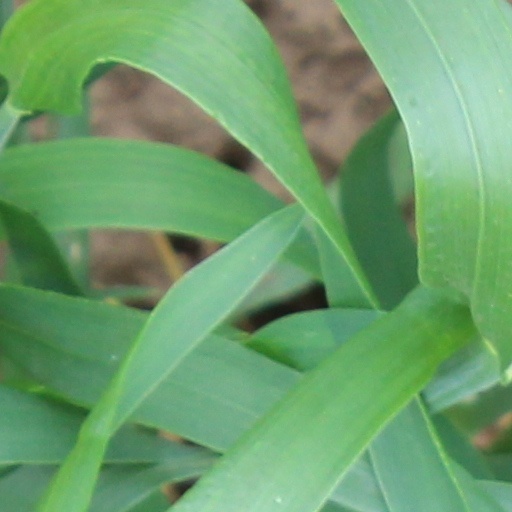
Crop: wheat